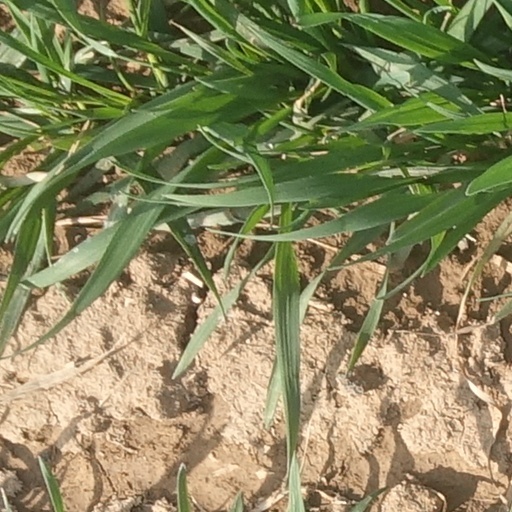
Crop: wheat